Repatriation (cultural property)

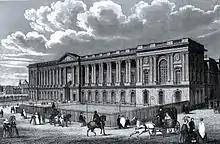
Louvre museum, Paris, ca. 1845

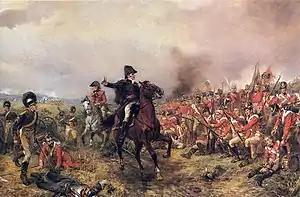
The Allied victory in 1815 at the Battle of Waterloo marked the end of the Napoleonic Era.

Napoleon continued his art conquests in 1798 when he invaded Egypt in an attempt to safeguard French trade interests and to undermine Britain's access to India via Egypt. His expedition in Egypt is noted for the 167 "savants" he took with him including scientists and other specialists equipped with tools for recording, surveying and documenting ancient and modern Egypt and its natural history. Among other things, the expedition discoveries included the Rosetta Stone and the Valley of the Kings near Thebes. The French military campaign was short-lived and unsuccessful and the majority of the collected artifacts (including the Rosetta Stone) were seized by British troops, ending up in the British Museum. Nonetheless, the information gathered by the French expedition was soon after published in the several volumes of "Description de l'Égypte", which included 837 copperplate engravings and over 3,000 drawings. In contrast to the disapproving public reaction to the looting of Italian works of art, the appropriation of Egyptian art saw widespread interest and fascination throughout Europe, inciting a phenomenon which came to be called "Egyptomania". A notable consequence of looting is its ability to hinder contemporary repatriation claims of cultural property to a country or community of origin. A process that requires proof of theft of an illegal transaction, or that the object originated from a specific country, can be difficult to provide if the looting and subsequent movements or transactions were undocumented. For example, in 1994 the British Library acquired Kharosthi manuscript fragments and has since refused to return them unless their origin could be identified (Afghanistan, Pakistan, or Tajikistan), of which the library itself was unsure.